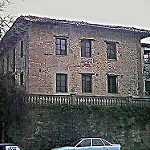
Label: buildings